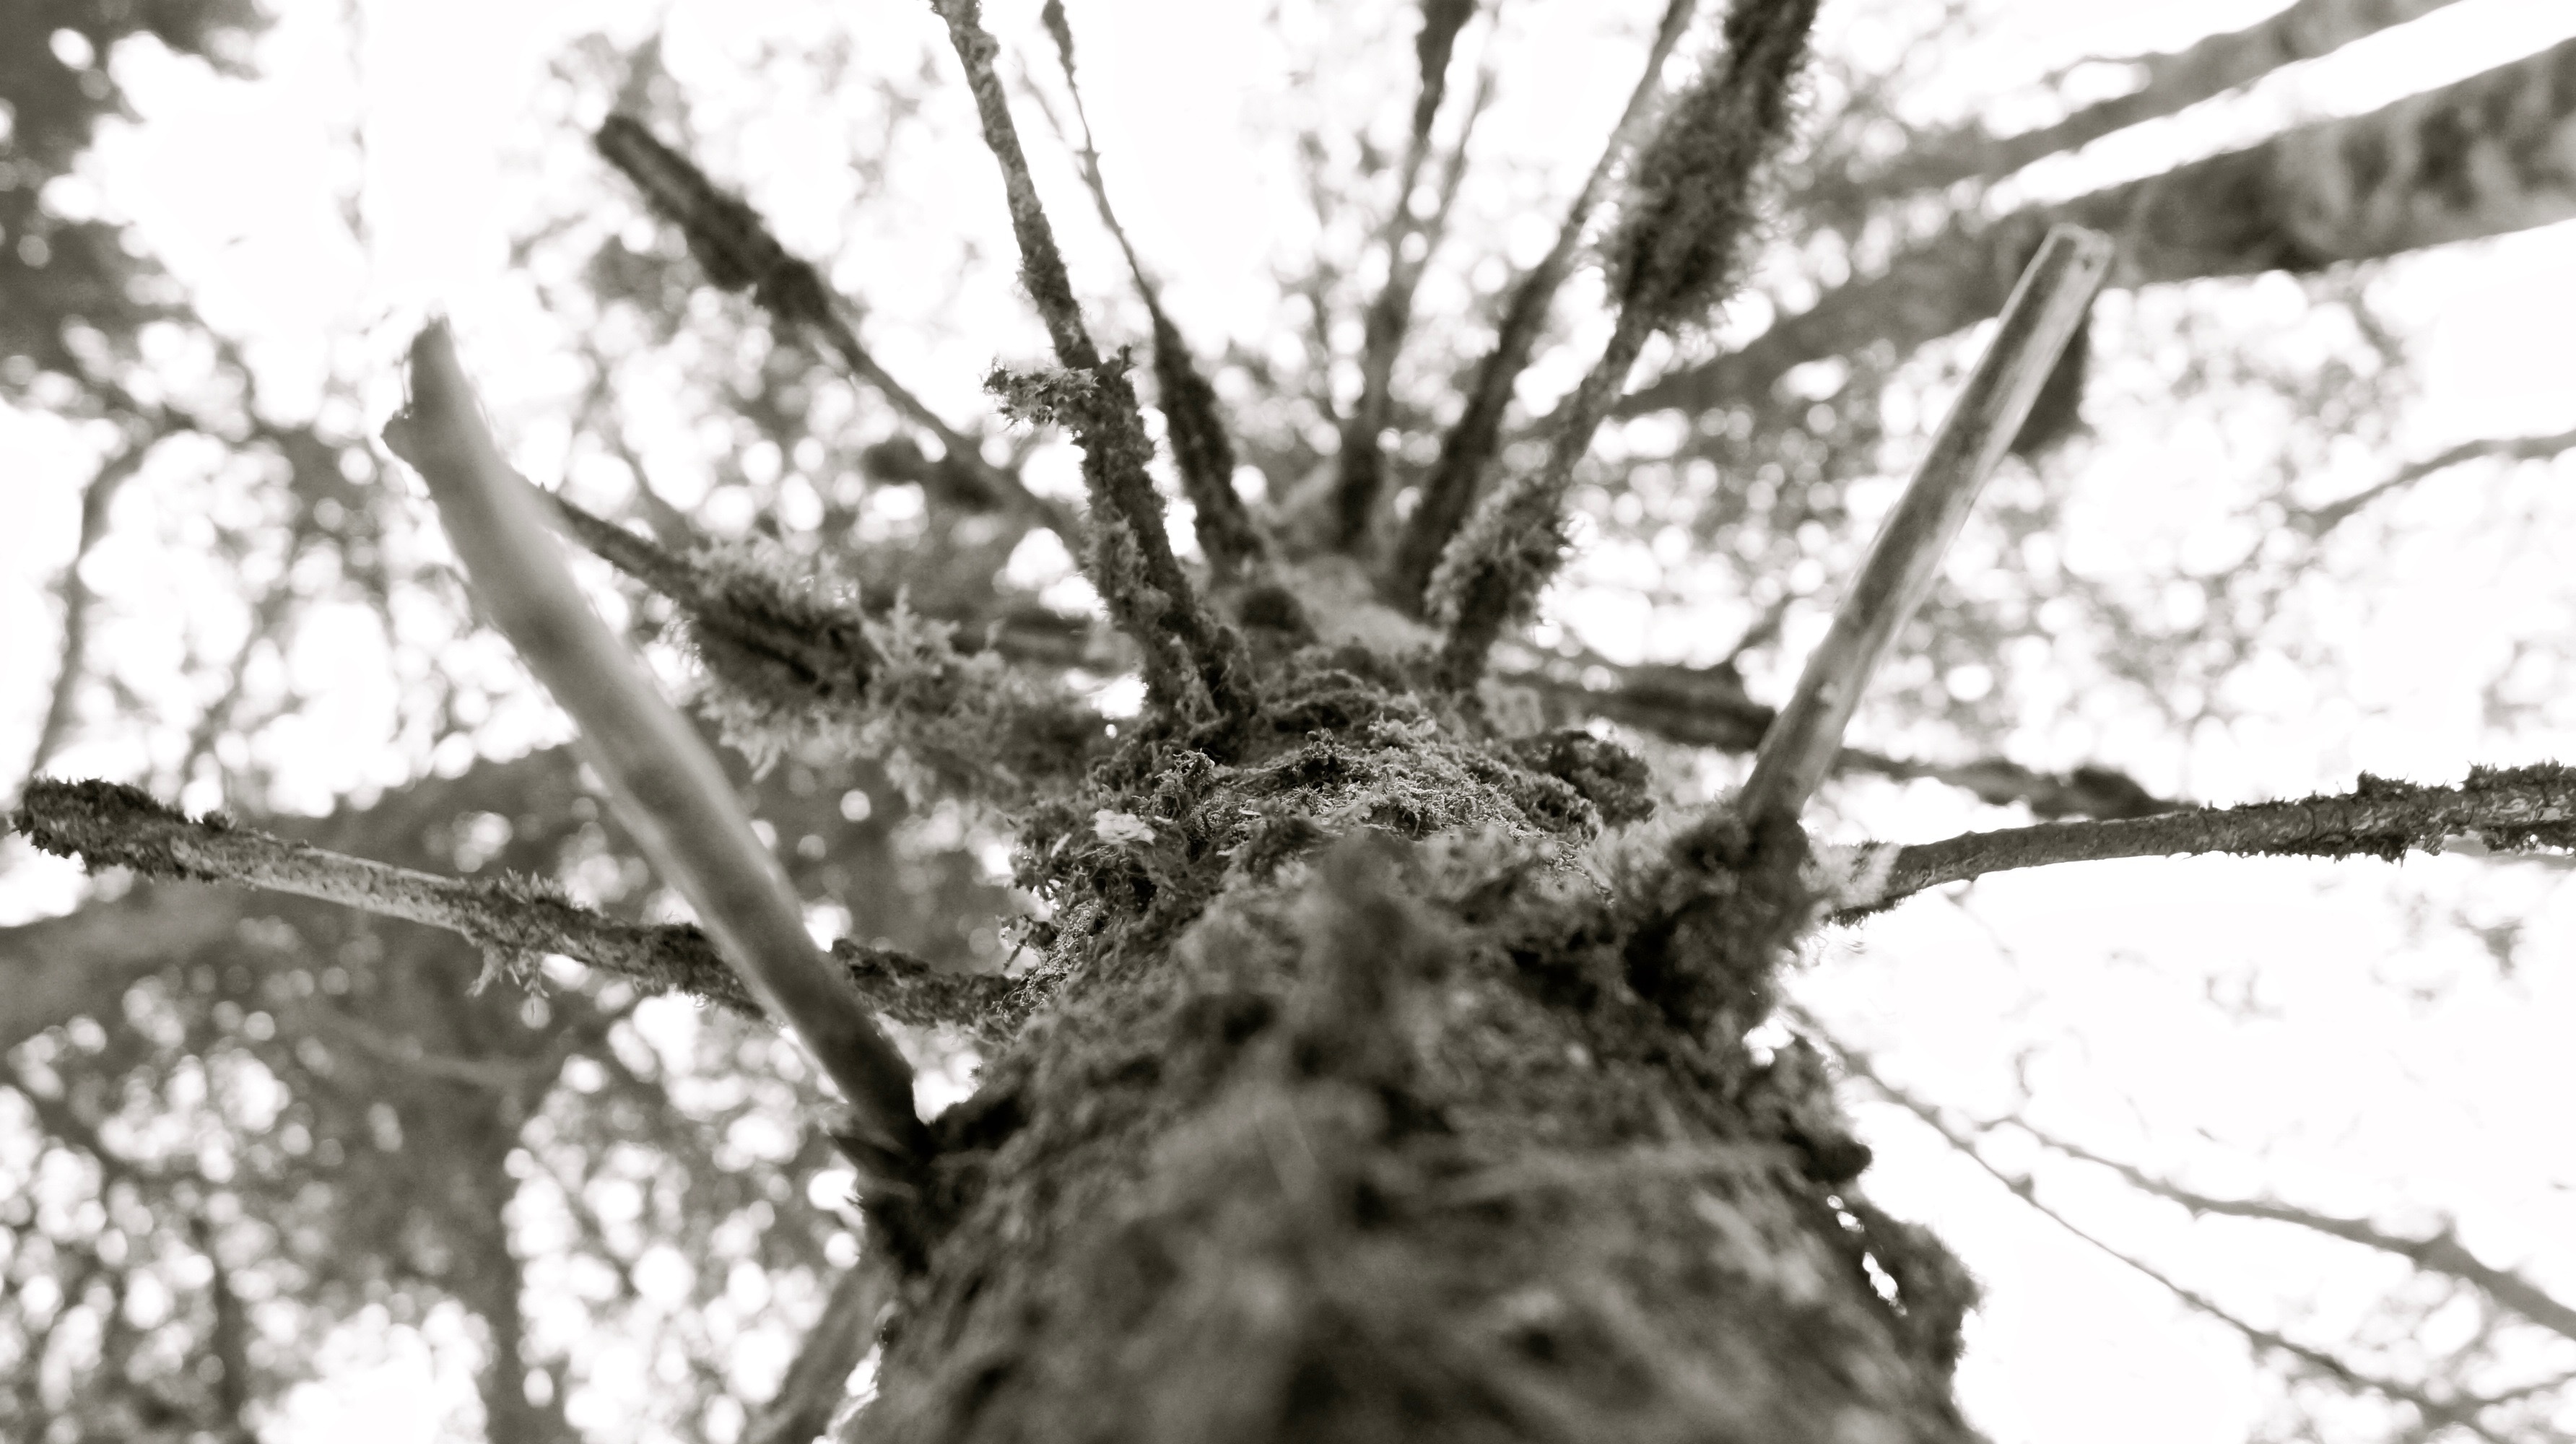
tree, branch, snow, winter, black and white, plant, flower, trunk, spring, monochrome, season, twig, monochrome photography, plant stem, woody plant